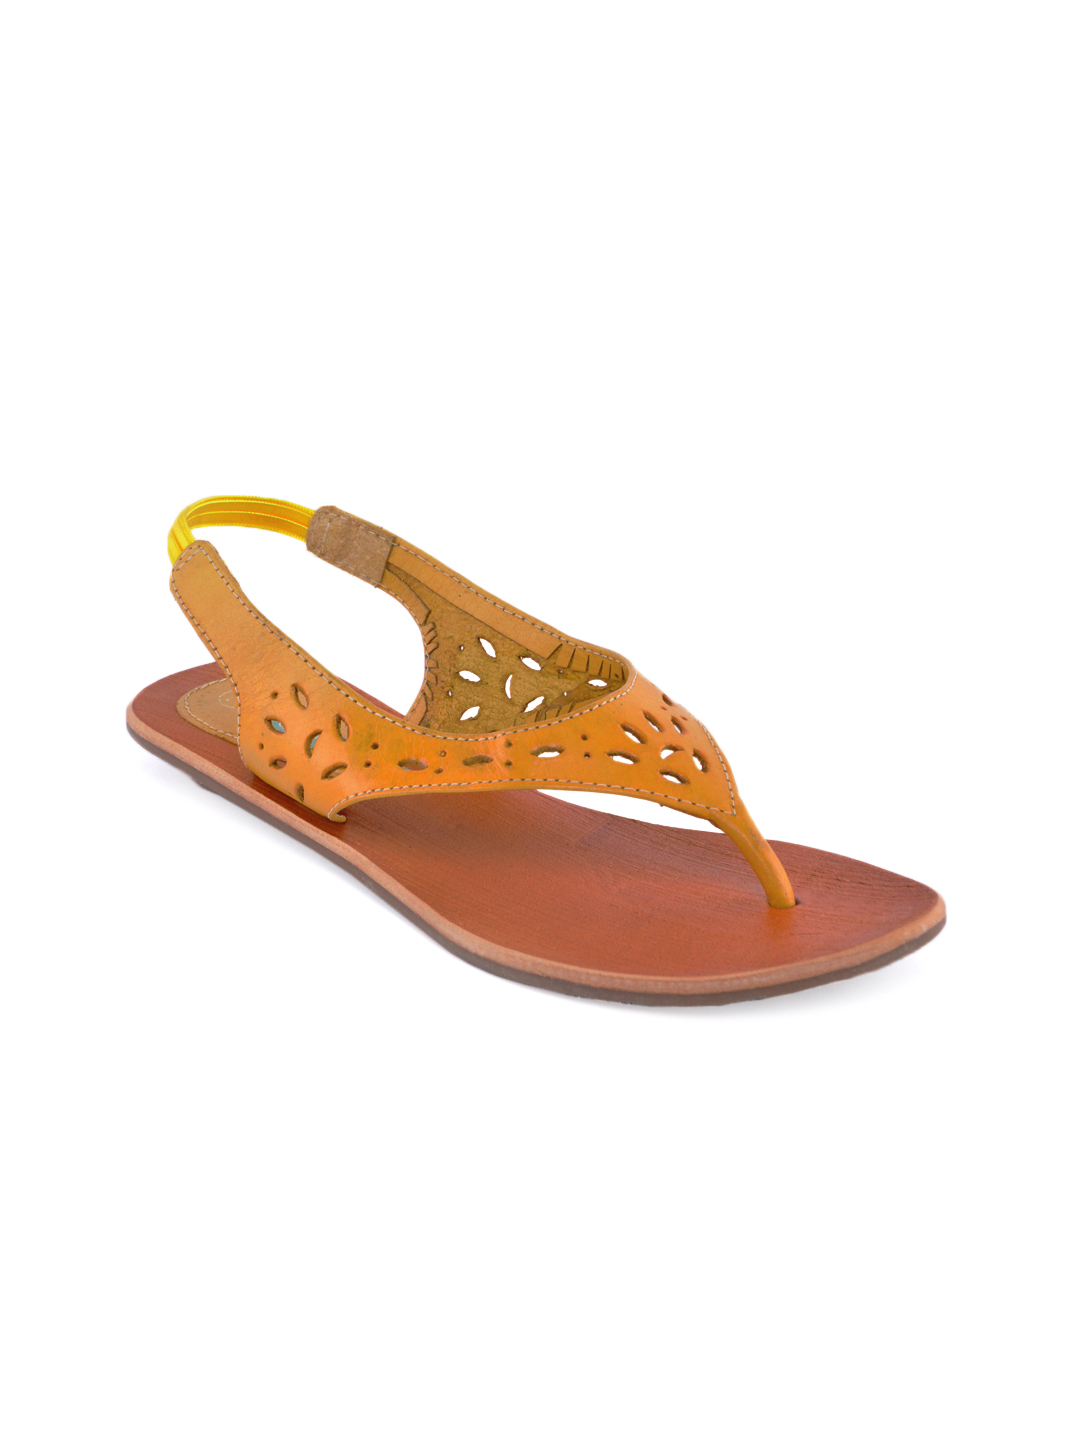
Catwalk Women Yellow Flats
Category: Footwear / Shoes / Heels
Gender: Women
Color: Yellow
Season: Winter 2015
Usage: Casual